Chinese calendar

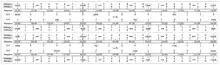
Explanatory chart for traditional Chinese time

The traditional Chinese lunisolar calendar was developed between 771 BCE and 476 BCE, during the Spring and Autumn period of the Eastern Zhou dynasty. Solar calendars were used before the Zhou dynasty period, along with the basic sexagenary system.